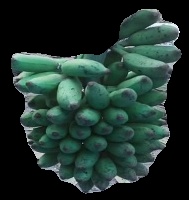
Variety: elakki-bale
Grade: grade3